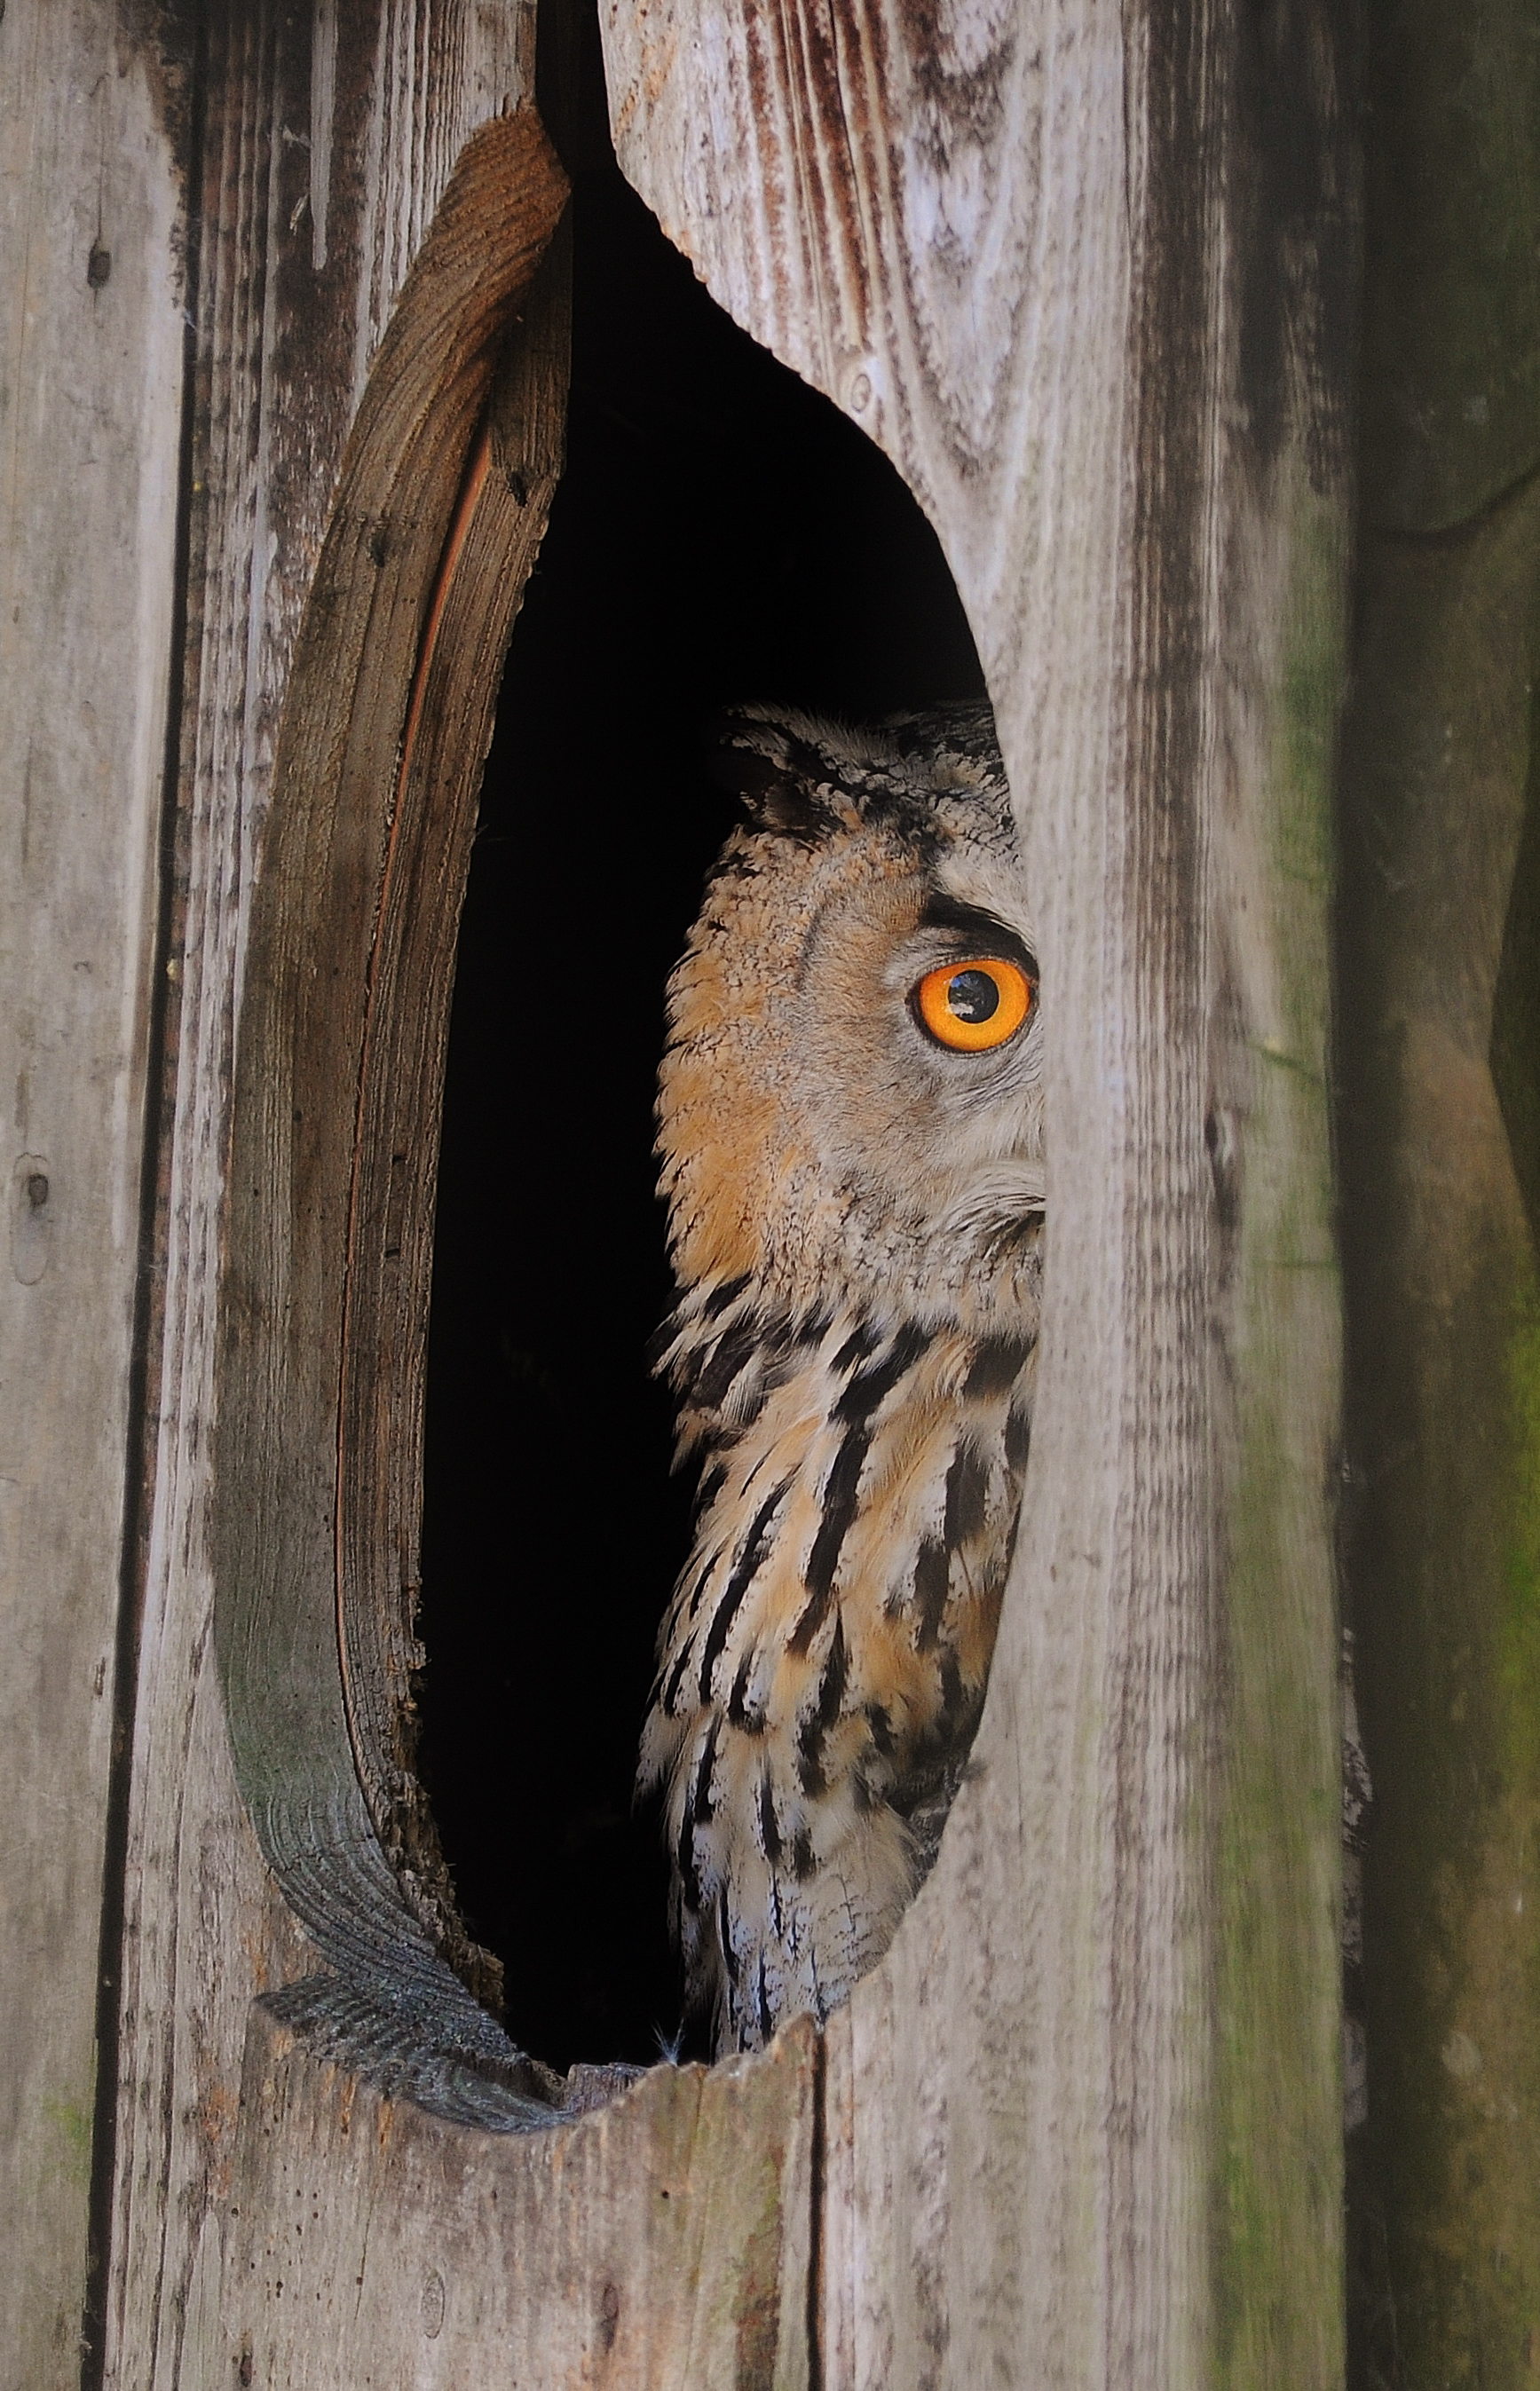
branch, bird, wing, animal, wildlife, beak, owl, fauna, bird of prey, vertebrate, piciformes